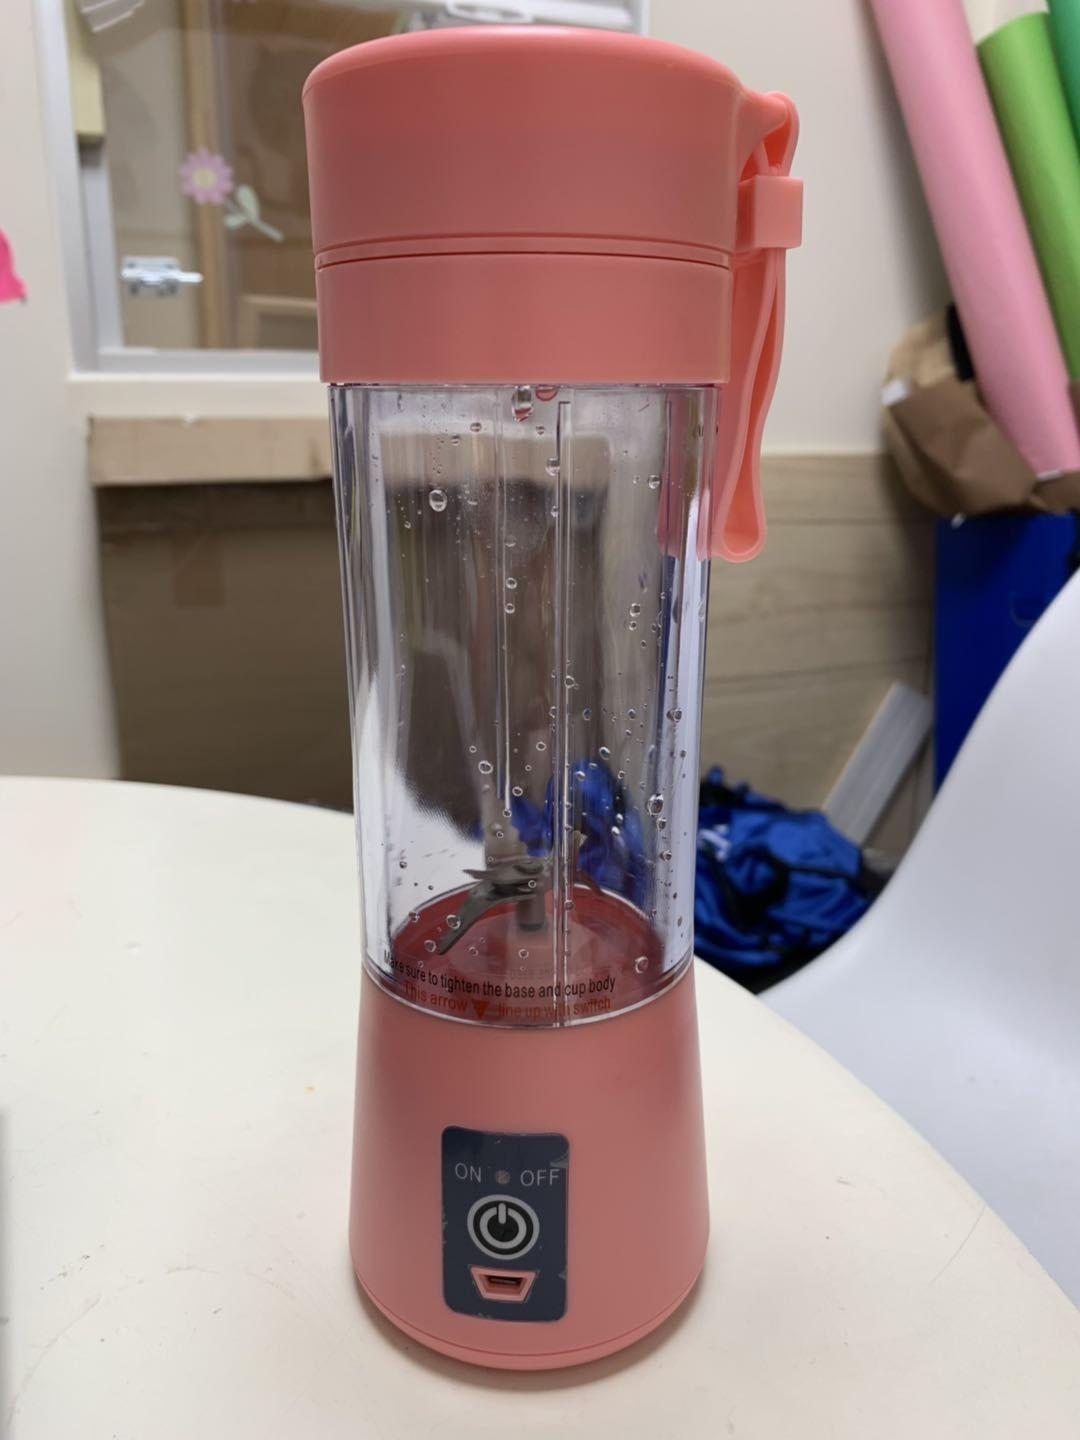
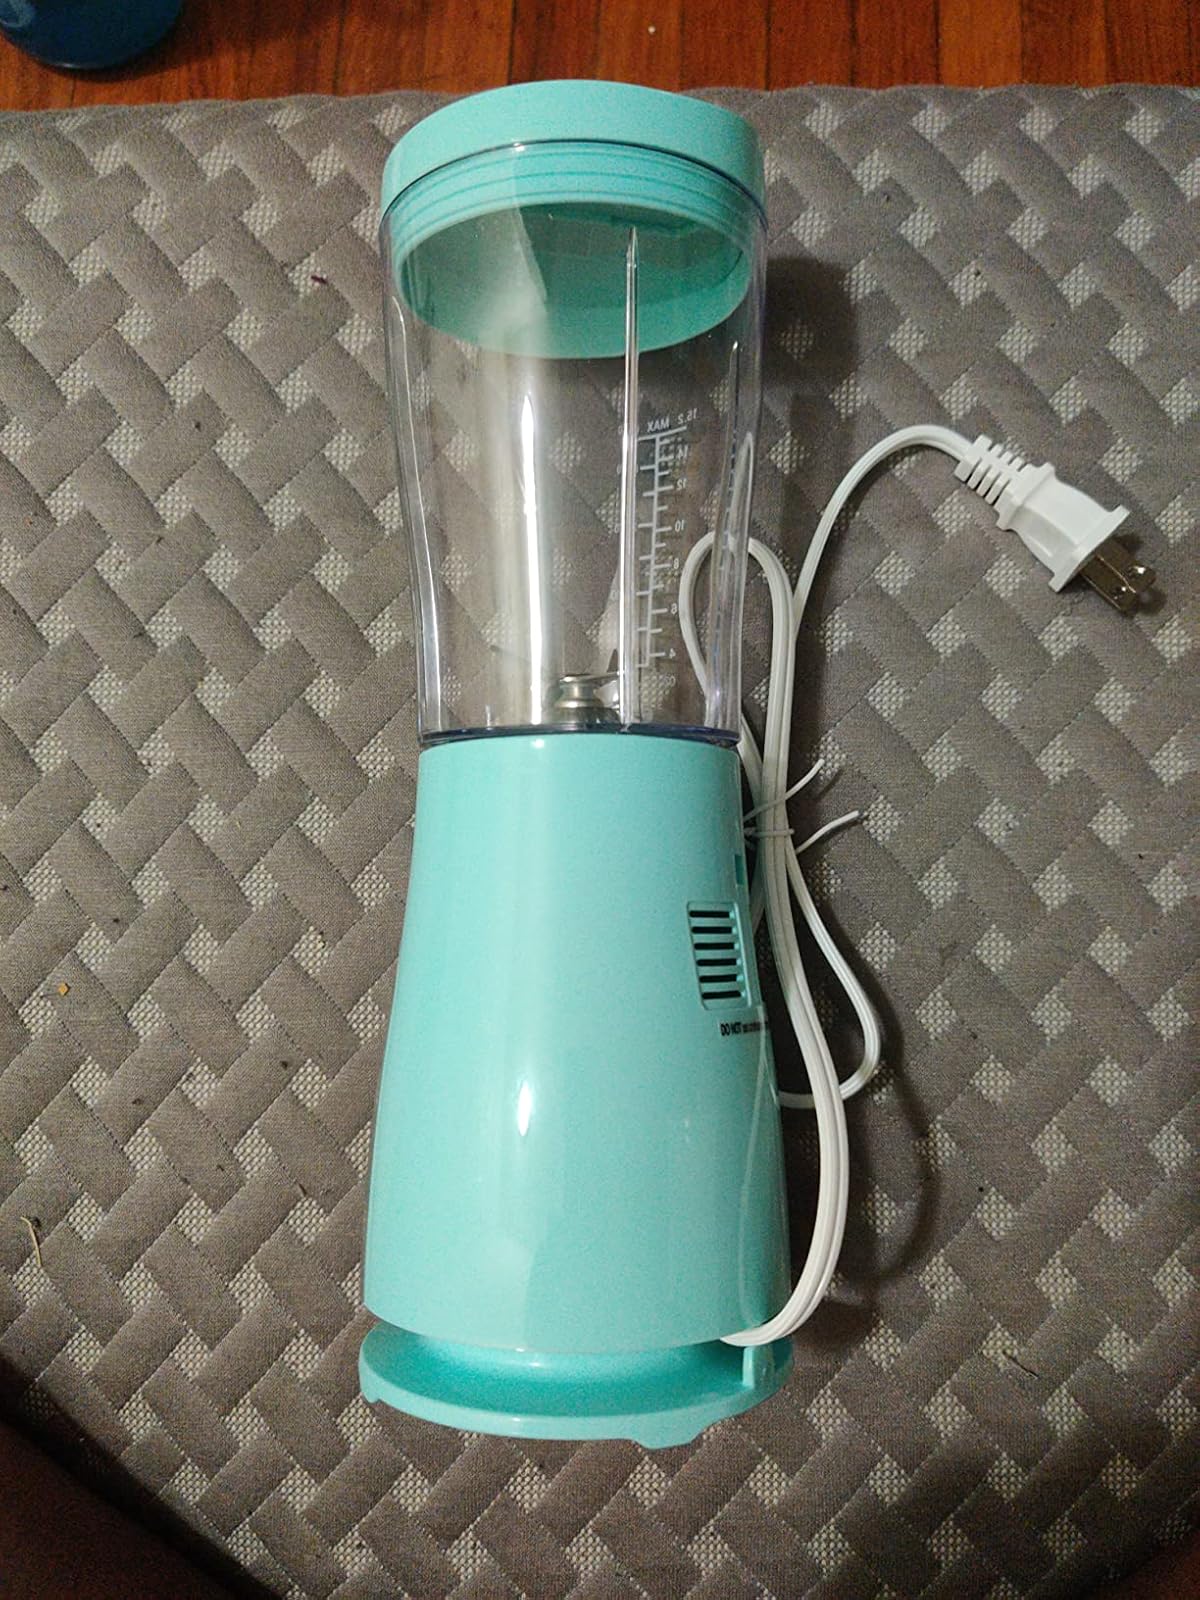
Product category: items_blender
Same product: no